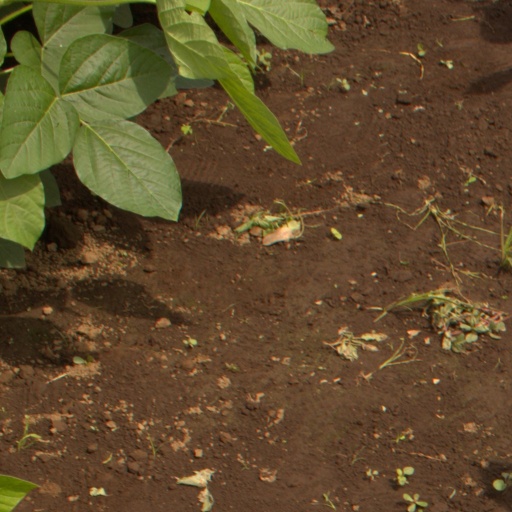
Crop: soybean